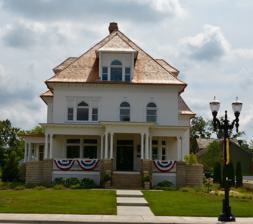
Building: John Robertson Jr. House
Country: United States of America
Year built: 1898
Historic house in Illinois, United States United States historic place John Robertson Jr. House U.S. National Register of Historic Places Show map of Chicago metropolitan area Show map of Illinois Show map of the United States Location 145 W. Main St., Barrington, Illinois Coordinates 42°09′14″N 88°08′17″W / 42.15389°N 88.13806°W / 42.15389; -88.13806 Built 1898 ( 1898 ) Built by Fred Lines Architectural style American Foursquare, Neoclassical NRHP reference No. 14001064 Added to NRHP December 22, 2014 The John Robertson Jr. House is a historic house at 145 W. Main Street in Barrington , Illinois . The house was built in 1898 for John Robertson Jr., a local banker and a member of Barrington's village board. Carpenter Fred Lines built the house, which has an American Foursquare plan with Neoclassical details. The 2 + 1 ⁄ 2 -story house has a roughly rectangular layout with a service addition, front and side porches, and a dormer projecting from the front of its hip roof , a typical Foursquare layout. Its Neoclassical elements include Corinthian columns supporting the porches, swags and garlands adorning several windows, and multiple Palladian windows . The house was added to the National Register of Historic Places on December 22, 2014. References